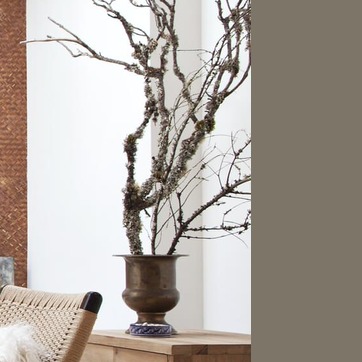
Material: foliage